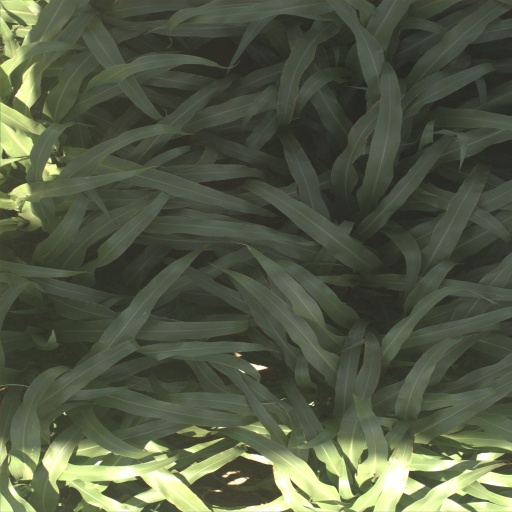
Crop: sorghum